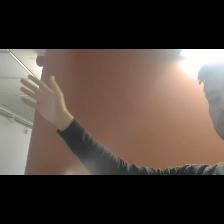
Label: Human